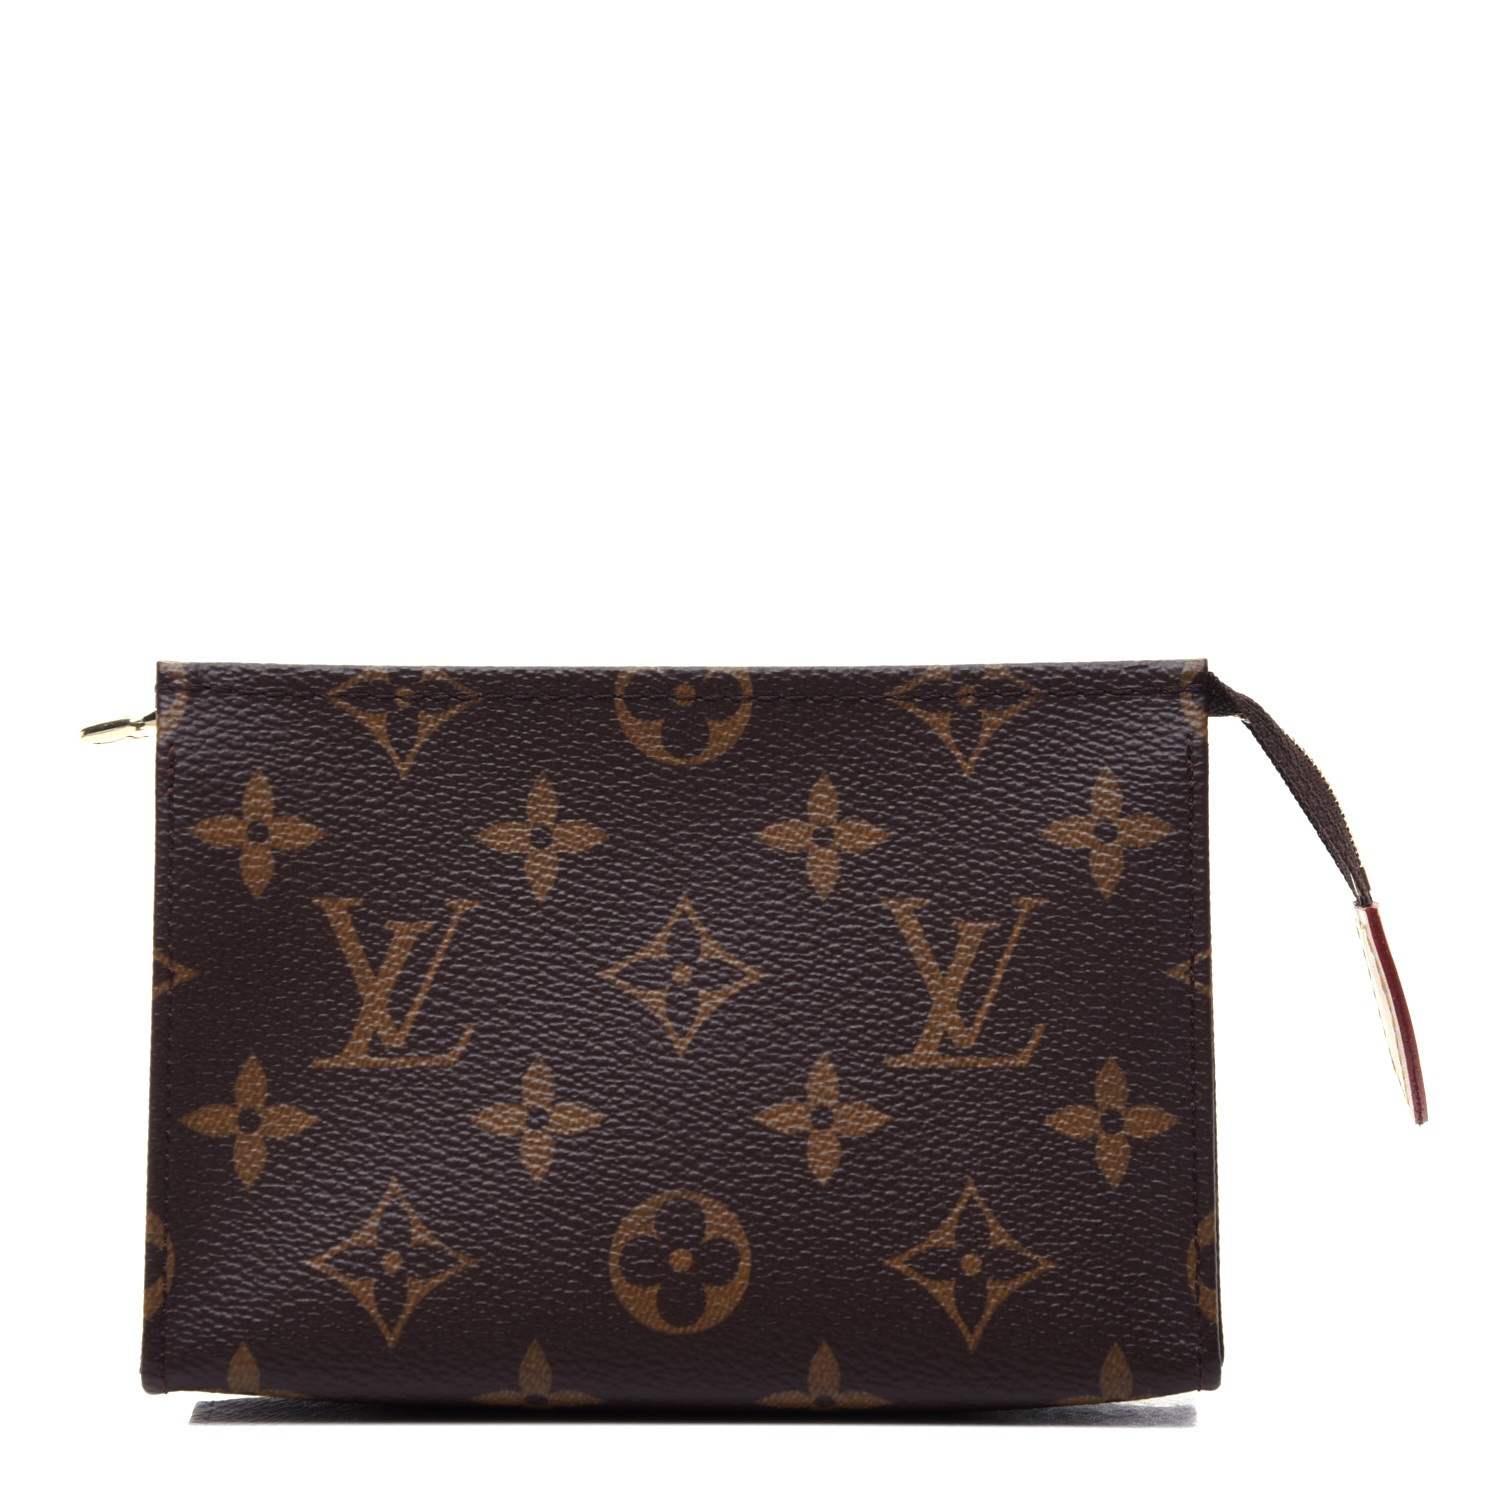
Monogram Toiletry Pouch 15
This is an authentic LOUIS VUITTON Monogram Toiletry Pouch 15. This cosmetics pouch is crafted of classic Louis Vuitton monogram on toile canvas. The pouch features a polished brass top zipper that opens to an ivory interior. This excellent case is practical for toiletries and cosmetics with luxury and style from Louis Vuitton!
Brand: LOUIS VUITTON
Category: Luggage & Bags > Cosmetic & Toiletry Bags > Toiletry Bags